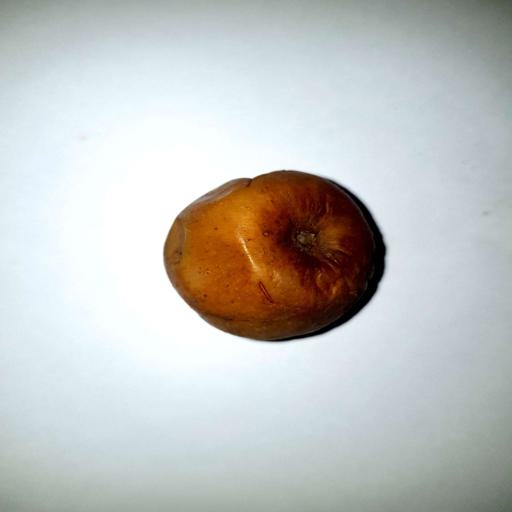
Label: bruised